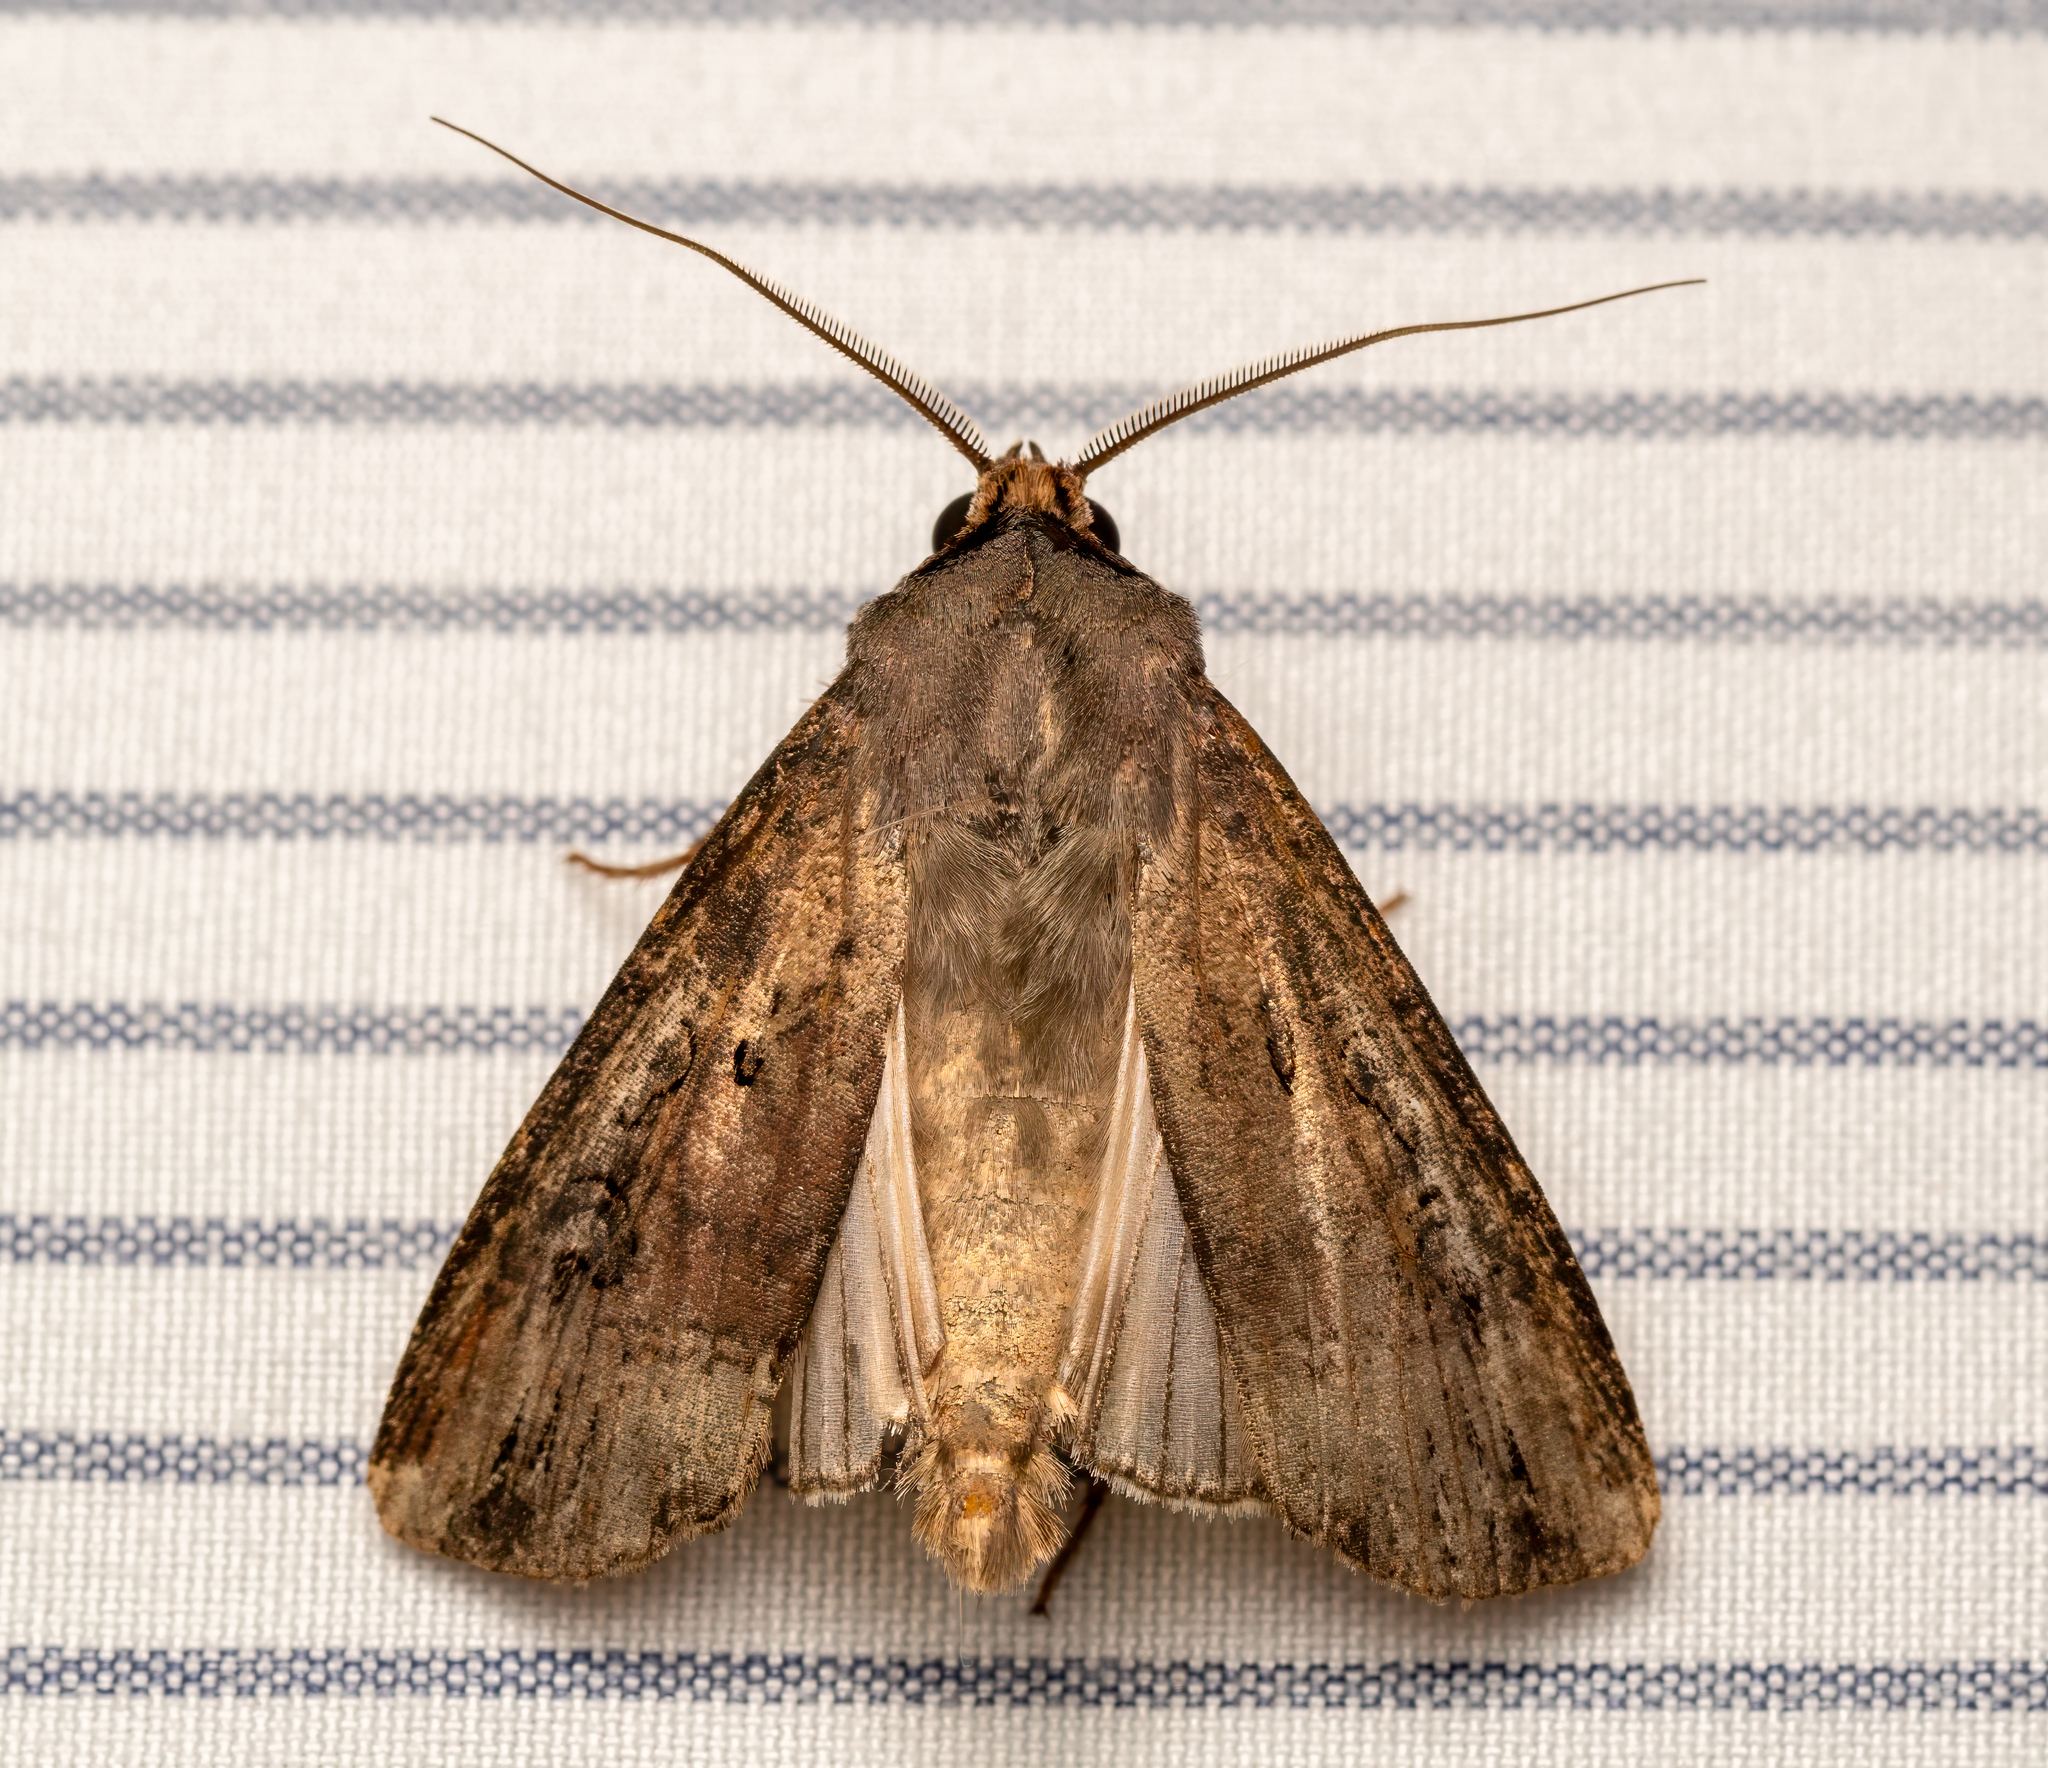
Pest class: cutworms